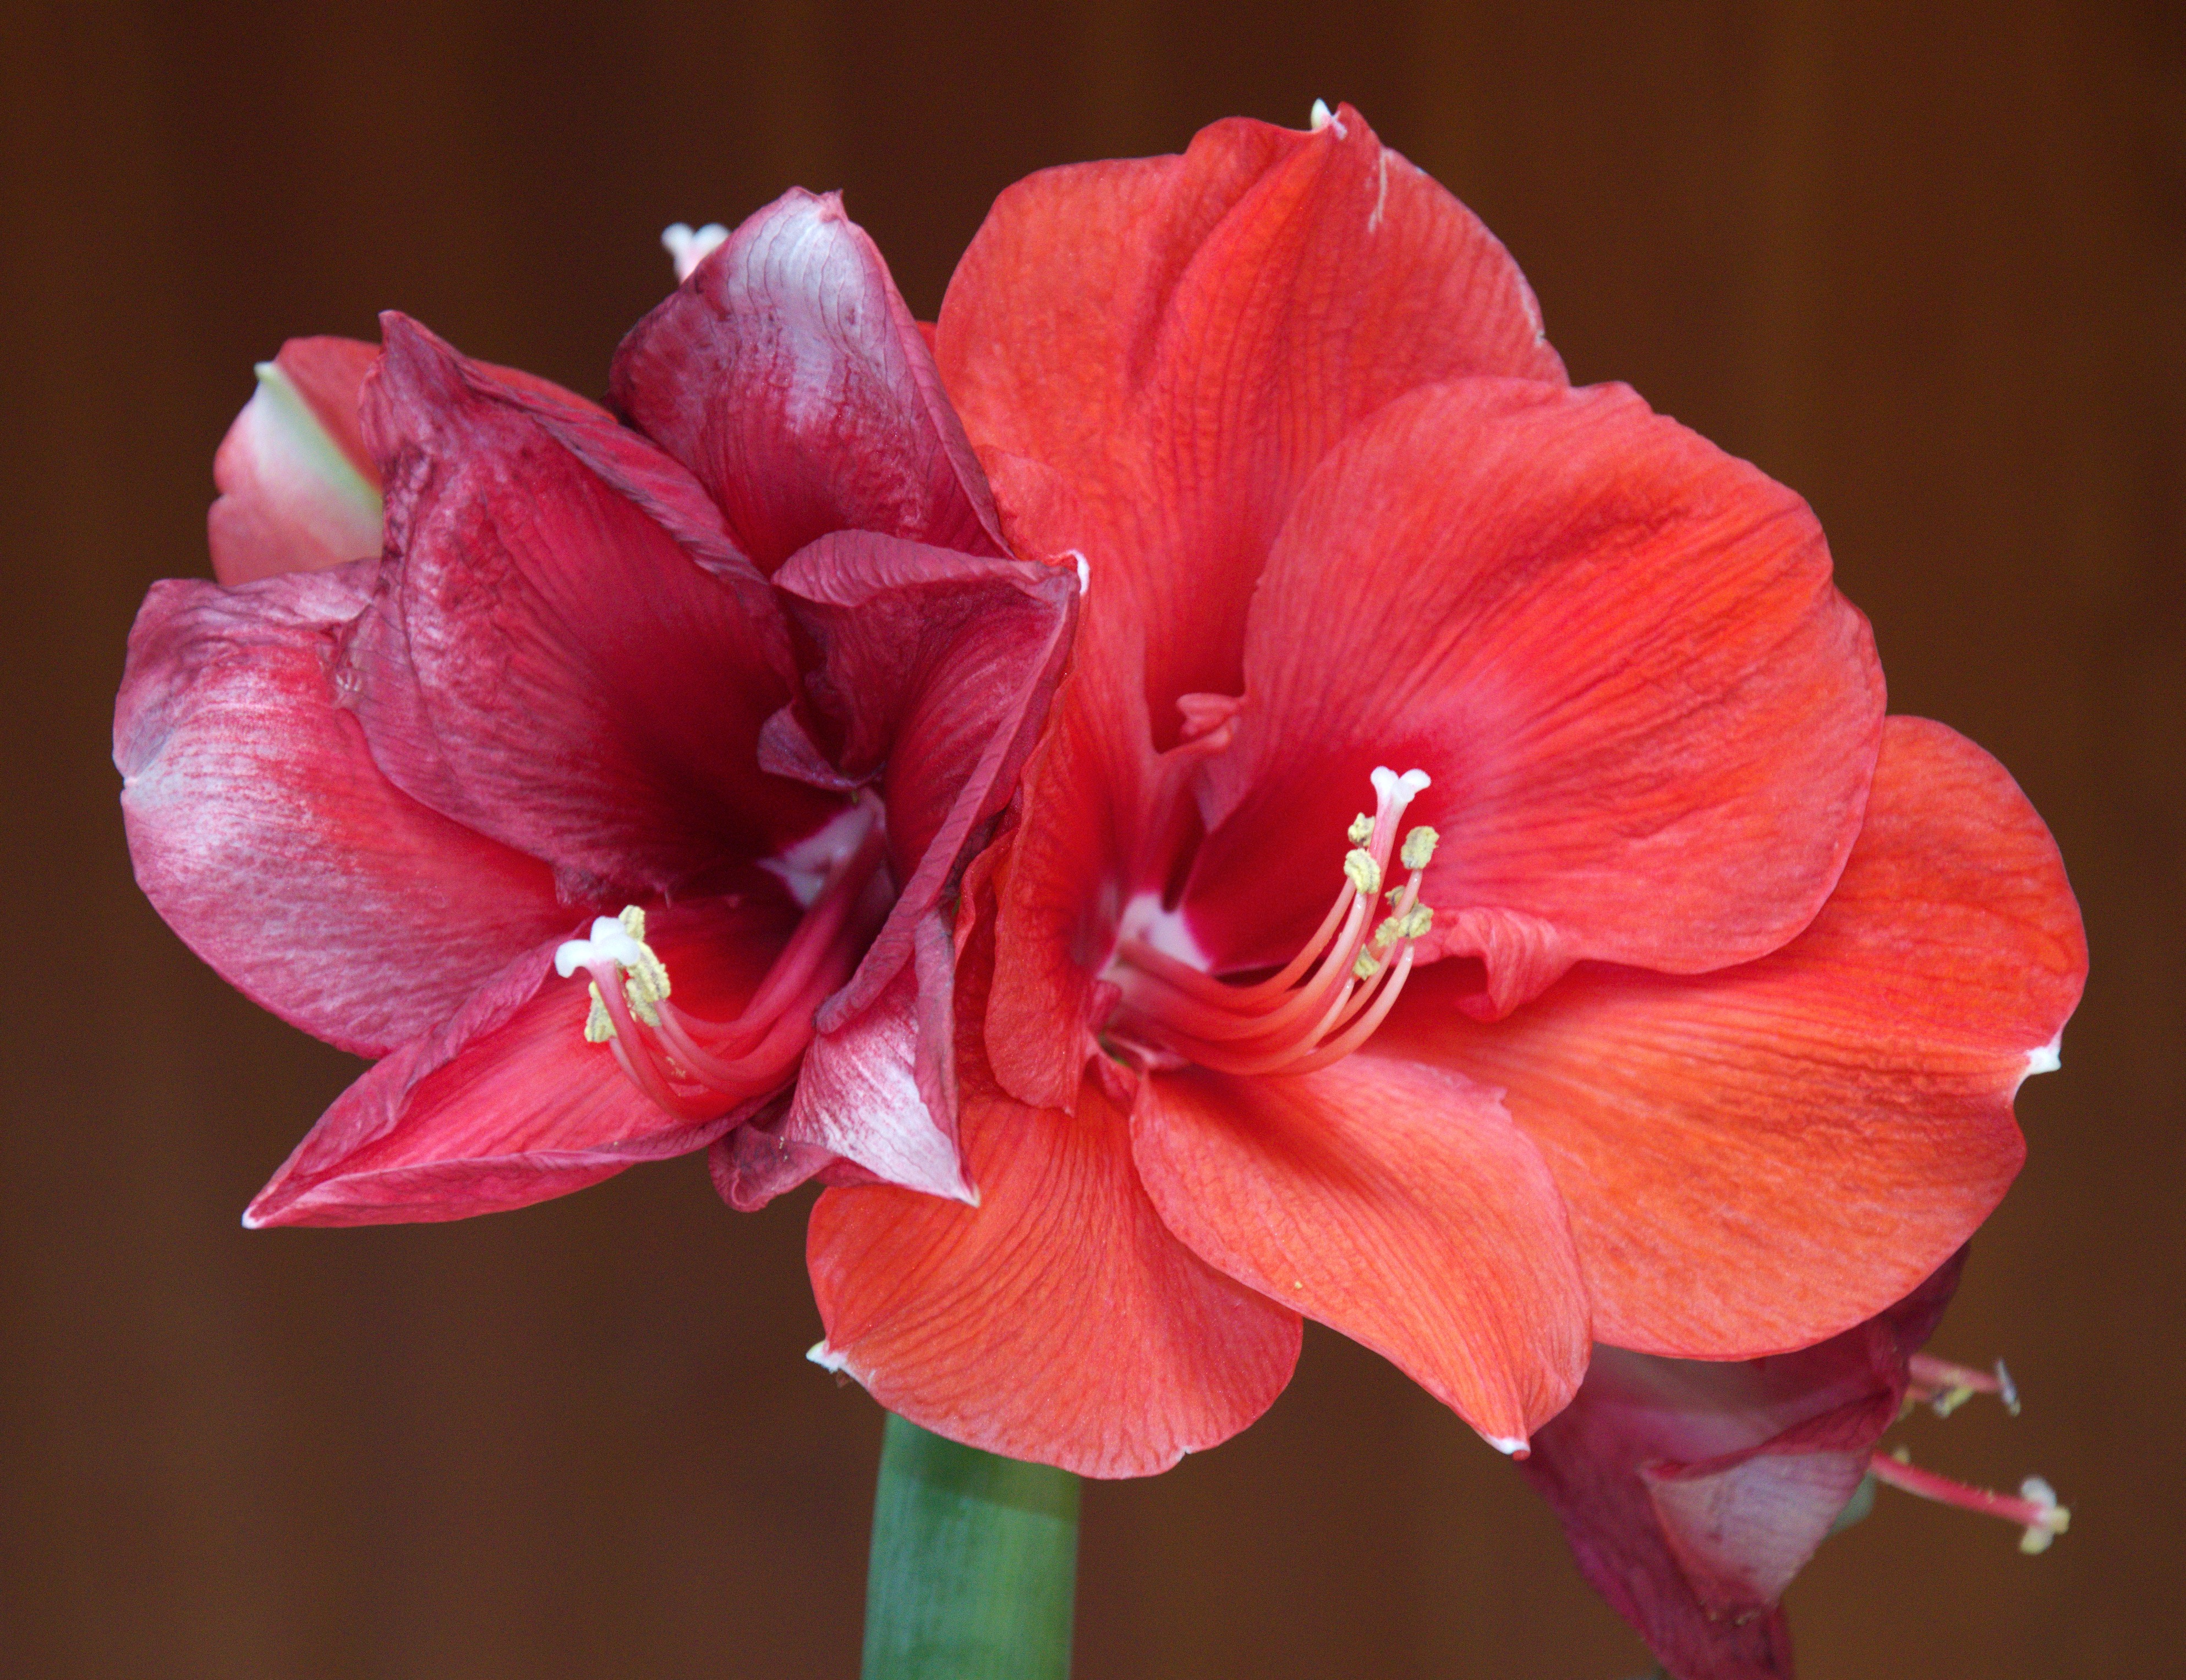
nature, blossom, plant, flower, petal, bloom, flora, daylily, amaryllis, incomplete, flowering plant, herbaceous plant, hippeastrum, amaryllis belladonna, iris family, amaryllis family